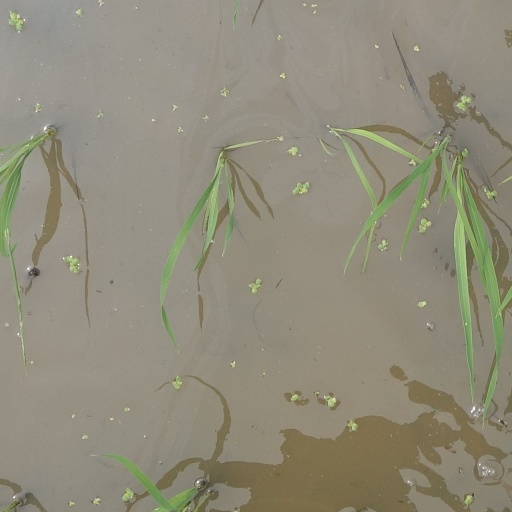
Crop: rice